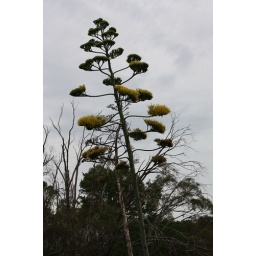
The 'aloe vera' type plant near the tennis court - in flower